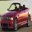
Label: automobile